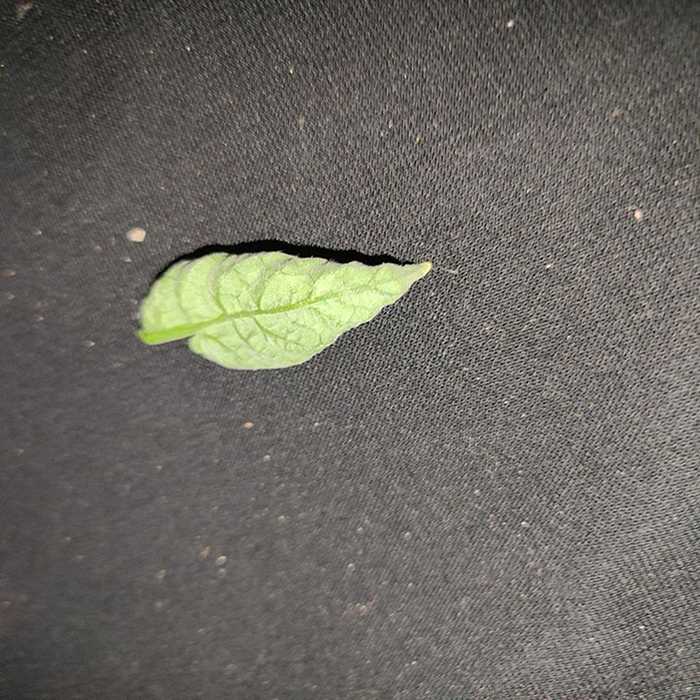
Plant: Tomato
Label: Tomato leaf curl virus